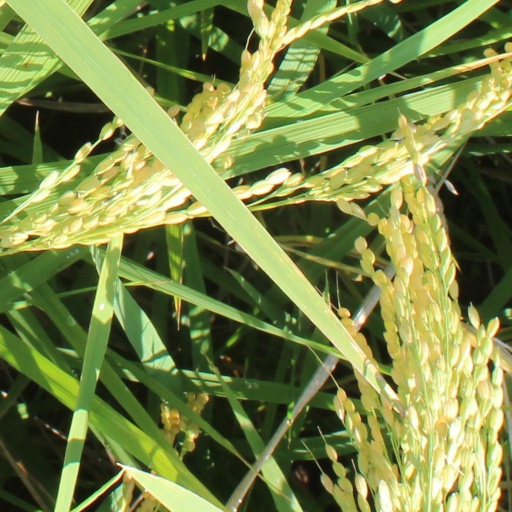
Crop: rice